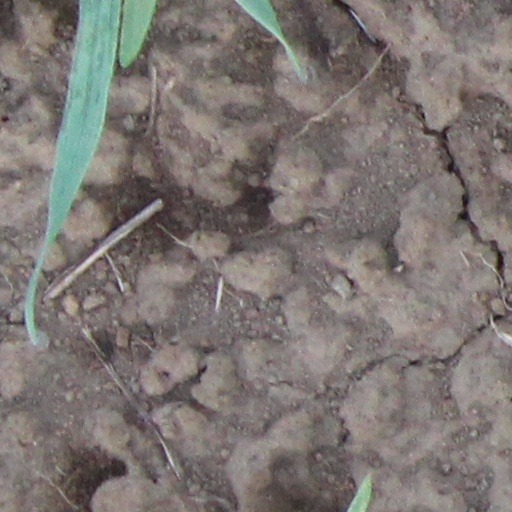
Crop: wheat